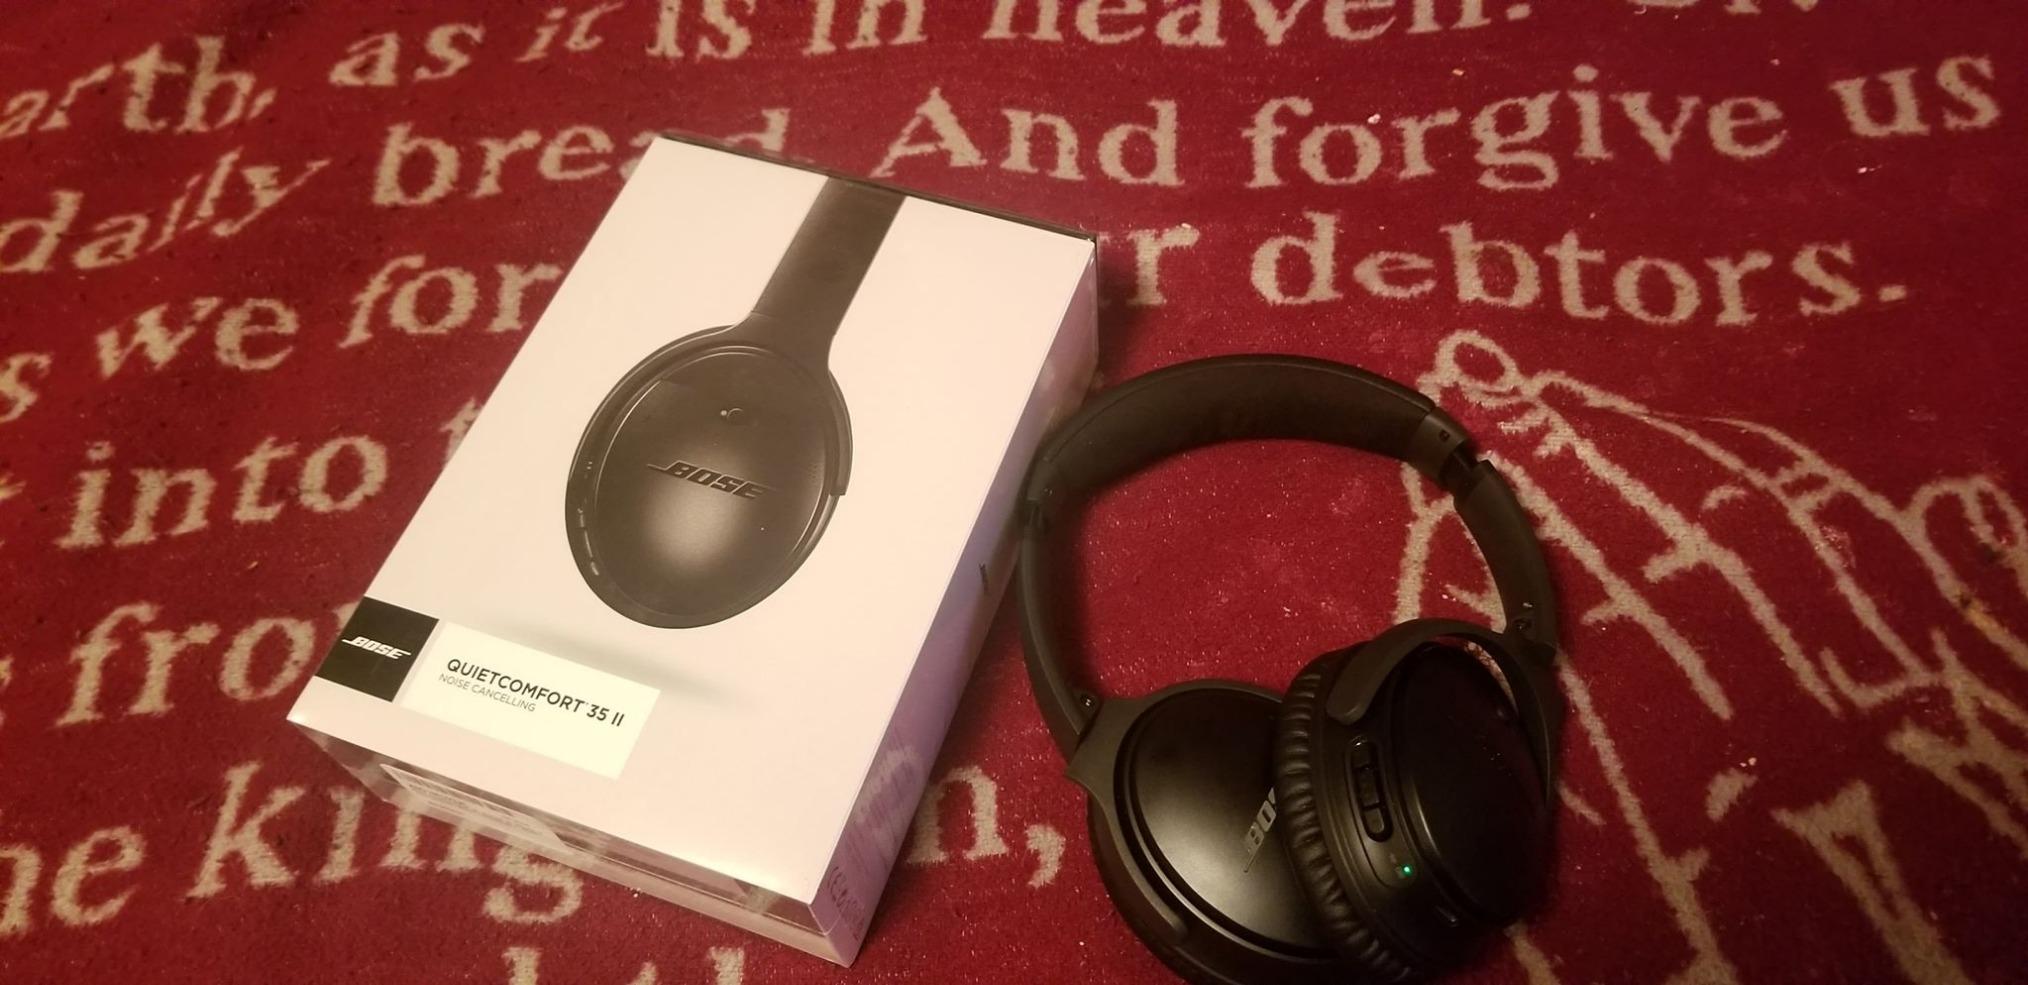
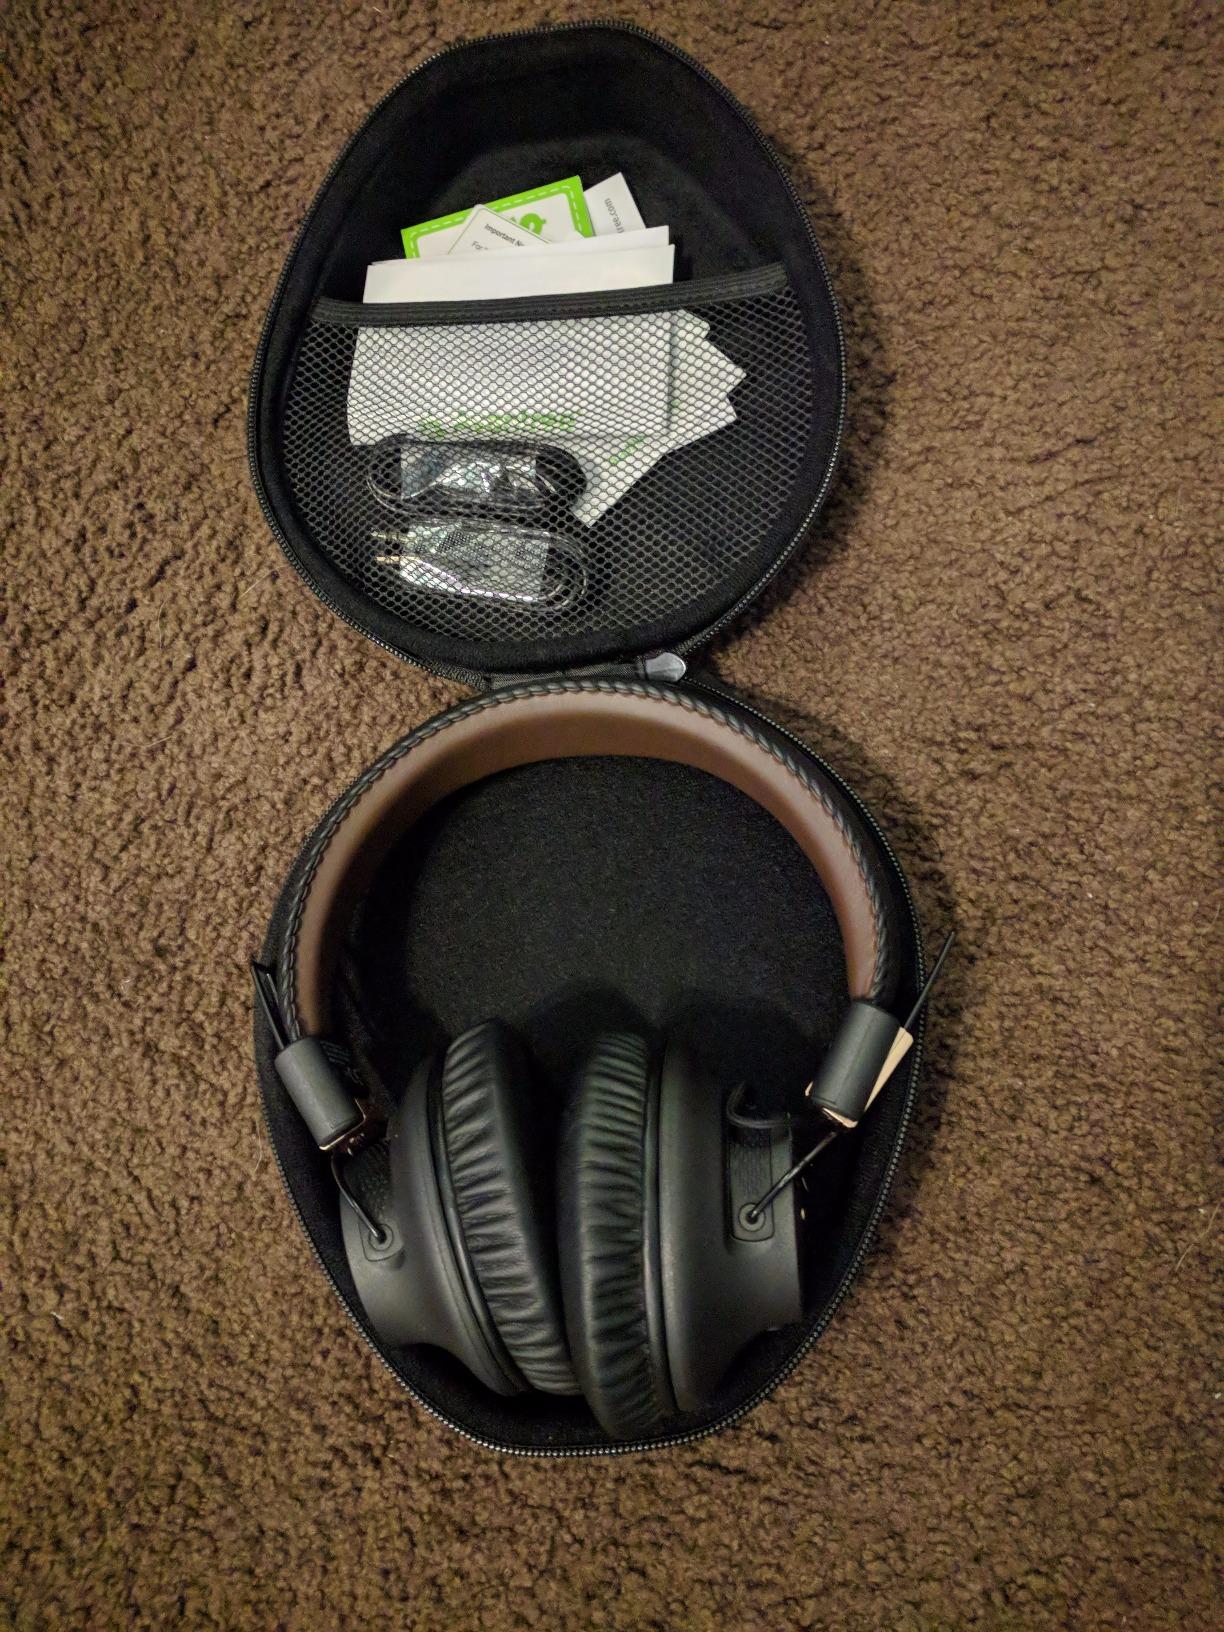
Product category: headphones
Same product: no